1906 Salisbury rail crash

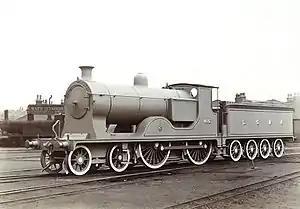
LSWR L12 class 4-4-0 No. 415, similar to the crashed engine

The crashed train's engine was a new LSWR L12 class 4-4-0 No. 421 with a higher centre of gravity than the earlier T9 class. The most likely cause of the accident is that the driver did not realise the level of risk he was running, particularly as this was the first time he had taken a non-stopping train through Salisbury. Steam locomotives at this time, and for half a century afterwards, were not fitted with speedometers.